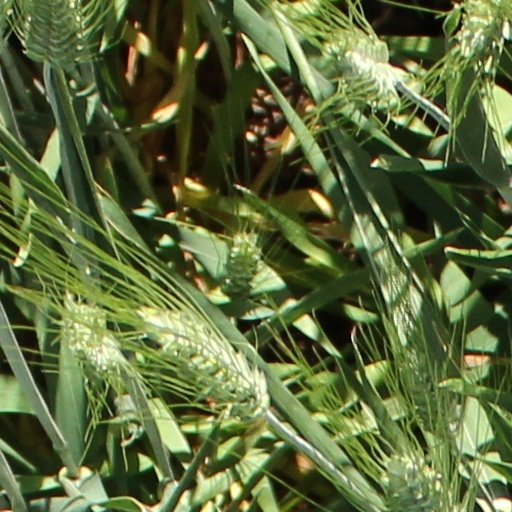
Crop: wheat